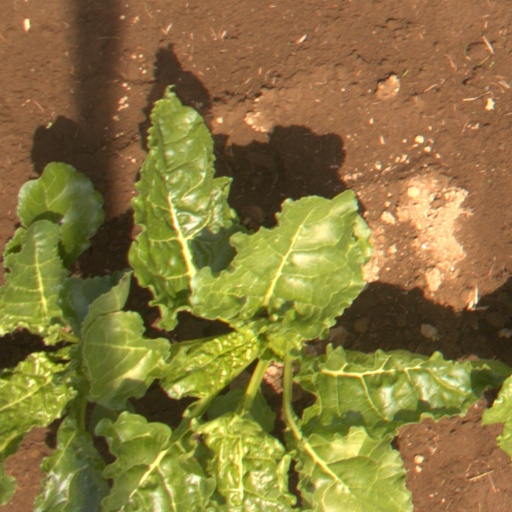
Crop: sugar beet